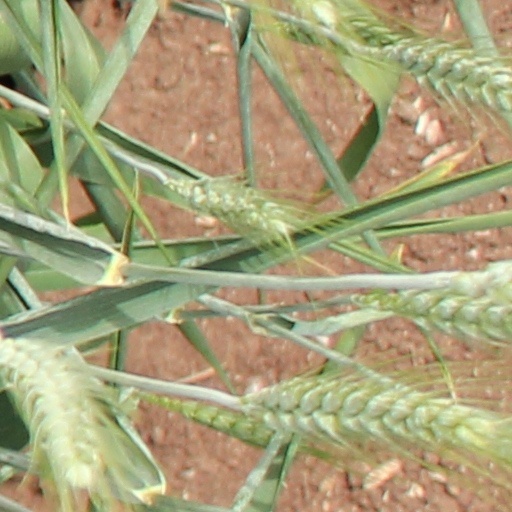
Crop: wheat